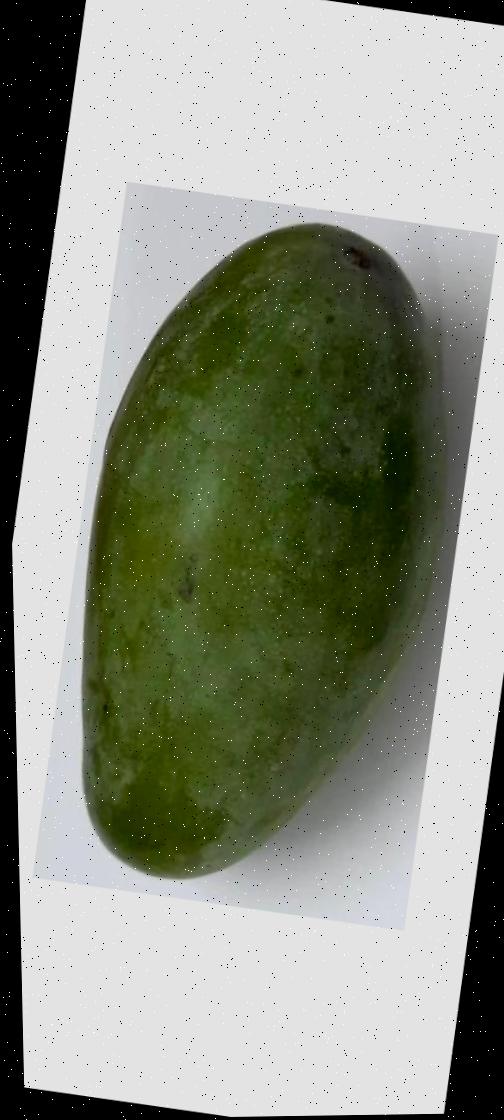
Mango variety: Amrapali